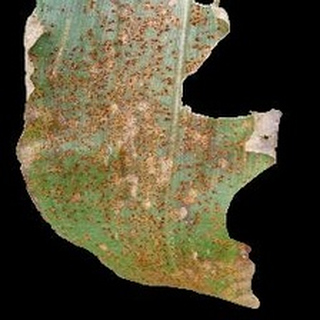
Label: corn_common_rust